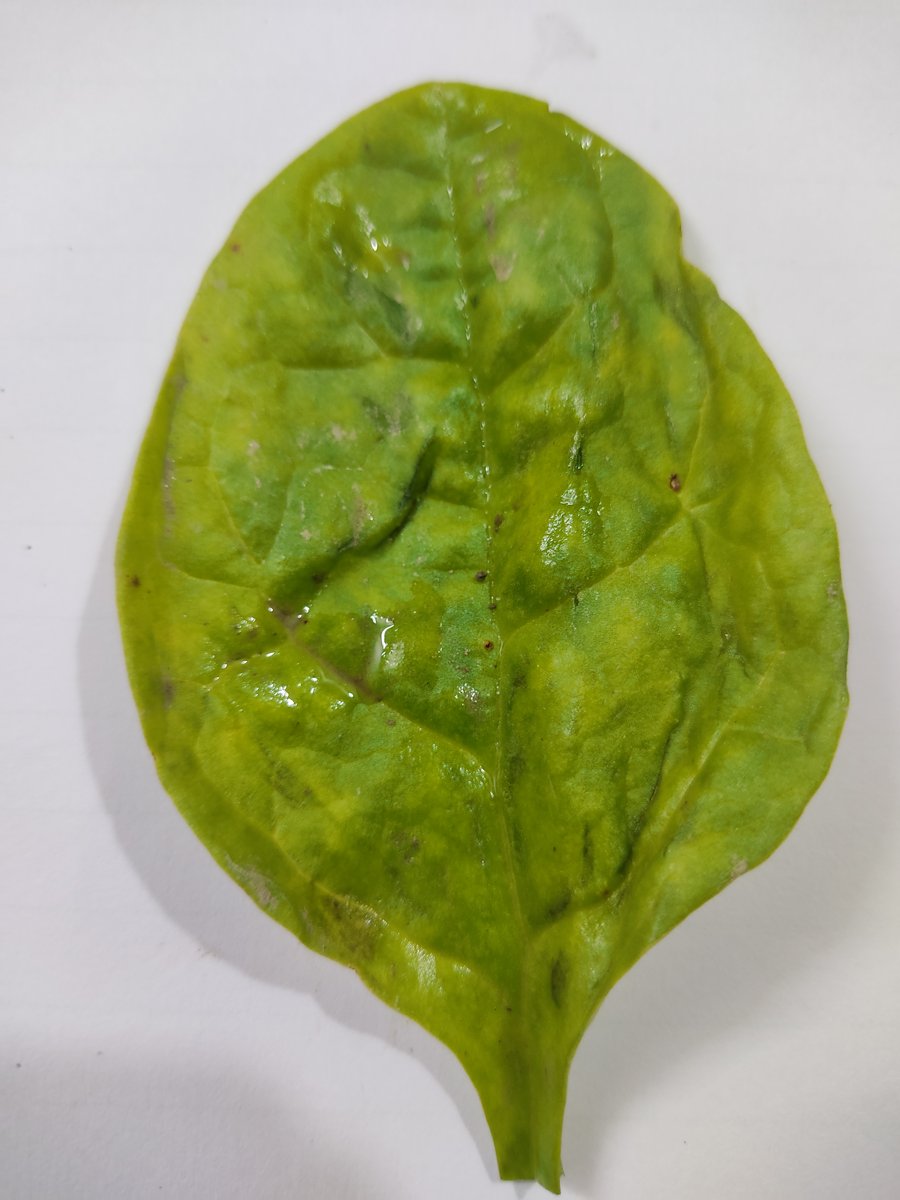
Label: Downy-Mildew